Fournier RF-9

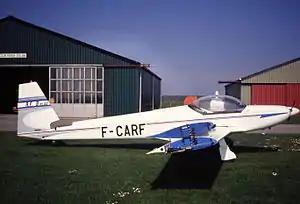
Fournier RF-9 motorglider F-CARF at Midden-Zeeland Airport (EHMZ), April 1, 1989

The Fournier RF-9 is a two-seat motorglider of conventional sailplane configuration. Originally produced in France, manufacturing was later taken over by ABS Aircraft in Switzerland, and then by Gomolzig in Germany. The pilot and passenger are accommodated side-by-side, and the aircraft's wings are foldable for ease of storage. It first flew in 1977. The licence-built example was known as the Fournier RF-9 ABS but only one, registration D-KHGO (w/nr.9021) was ever constructed. In 1994, ABS Aircraft GmbH left the development of ABS RF-9 though two further kits had been built, and were later constructed by the Polish Aircraft company Polavia.